Kilee Brookbank

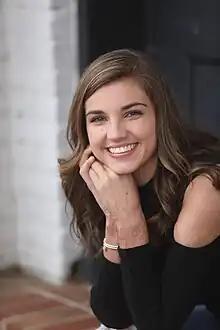
Kilee Brookbank

Kilee Brookbank (born June 2, 1998) is an American burn survivor, author and fundraiser for burn treatment from Georgetown, Ohio. She is the author of the books "Beautiful Scars" and "Digger the Hero Dog" and the founder of the nonprofit Kilee Gives Back Foundation.